History of the potato

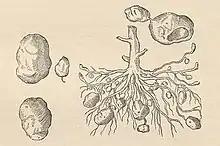
Carolus Clusius's botanical illustration of "Papas Peruanorum" (the potato of the Peruvians), "Rariorum plantarum historia", 1601

Europeans in South America were aware of the potato by the mid-16th century but refused to eat the plant. For the Spaniards the potato was regarded as a food for the natives: the Spanish conquerors speak most favourably of the potato, but they recommend it especially for the natives who have to do the heaviest jobs. A similar pattern occurred in England where the potato became the food of the working class. In 1553, in the book , Pedro Cieza de León mentions he saw it in Quito, Popayán and Pasto in 1538. Basque fishermen from Spain used potatoes as ships' stores for their voyages across the Atlantic in the 16th century and introduced the tuber to western Ireland, where they landed to dry their cod. The English privateer Sir Francis Drake, returning from his circumnavigation, or Sir Walter Raleigh's employee Thomas Harriot, are commonly credited with introducing potatoes into England. In 1588, botanist Carolus Clusius made a painting of what he called "Papas Peruanorum" from a specimen in the Low Countries; in 1601 he reported that potatoes were in common use in northern Italy for animal fodder and for human consumption.